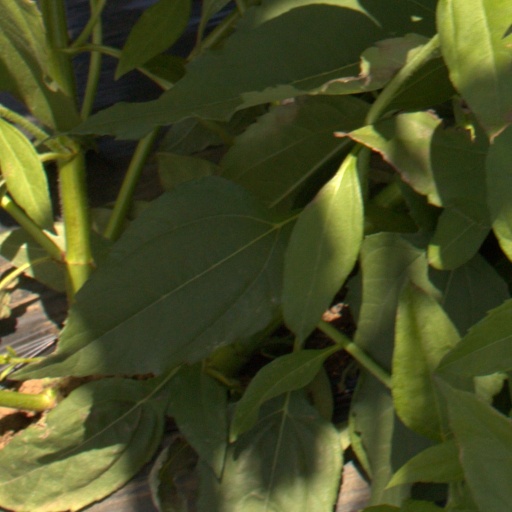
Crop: Jerusalem artichoke